Littlestown Area School District

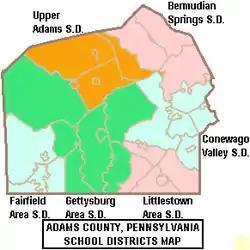
Map of Adams County school districts

Littlestown Area School District is a small, rural, public school district located in southeastern Adams County. The district is one of the 500 public school districts of Pennsylvania. The district encompasses approximately . The district serves: Littlestown, Union Township, Germany Township, a southern portion of Mount Pleasant Township and the eastern portion of Mount Joy Township, along with a portion of Bonneauville Borough.